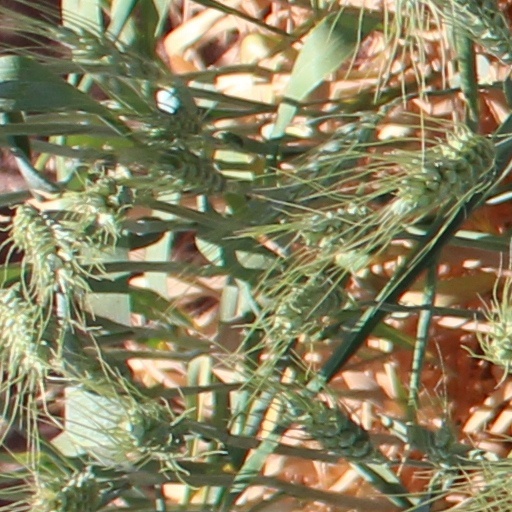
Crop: wheat